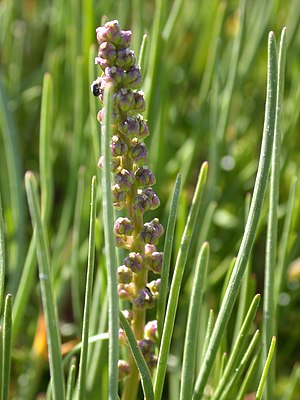
Strandtrehage / Galleri
Blade og blomsterstand.
Strandtrehage, ofte skrevet strand-trehage, er en græsagtig vildstaude med en tueformet, opstigende vækst og små, grønlige blomster. arten er typisk for lave kyster, strandenge og rørsumpe langs havet.